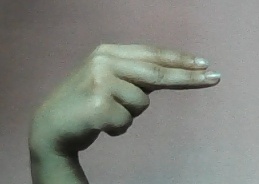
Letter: ain